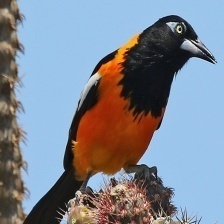
Species: VENEZUELIAN TROUPIAL
Scientific name: ICTERUS ICTERUS